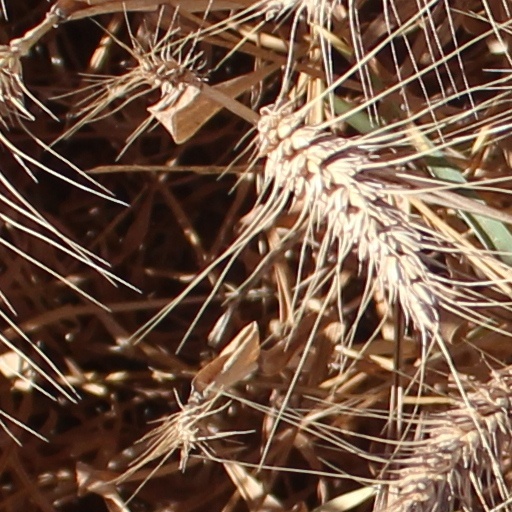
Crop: wheat